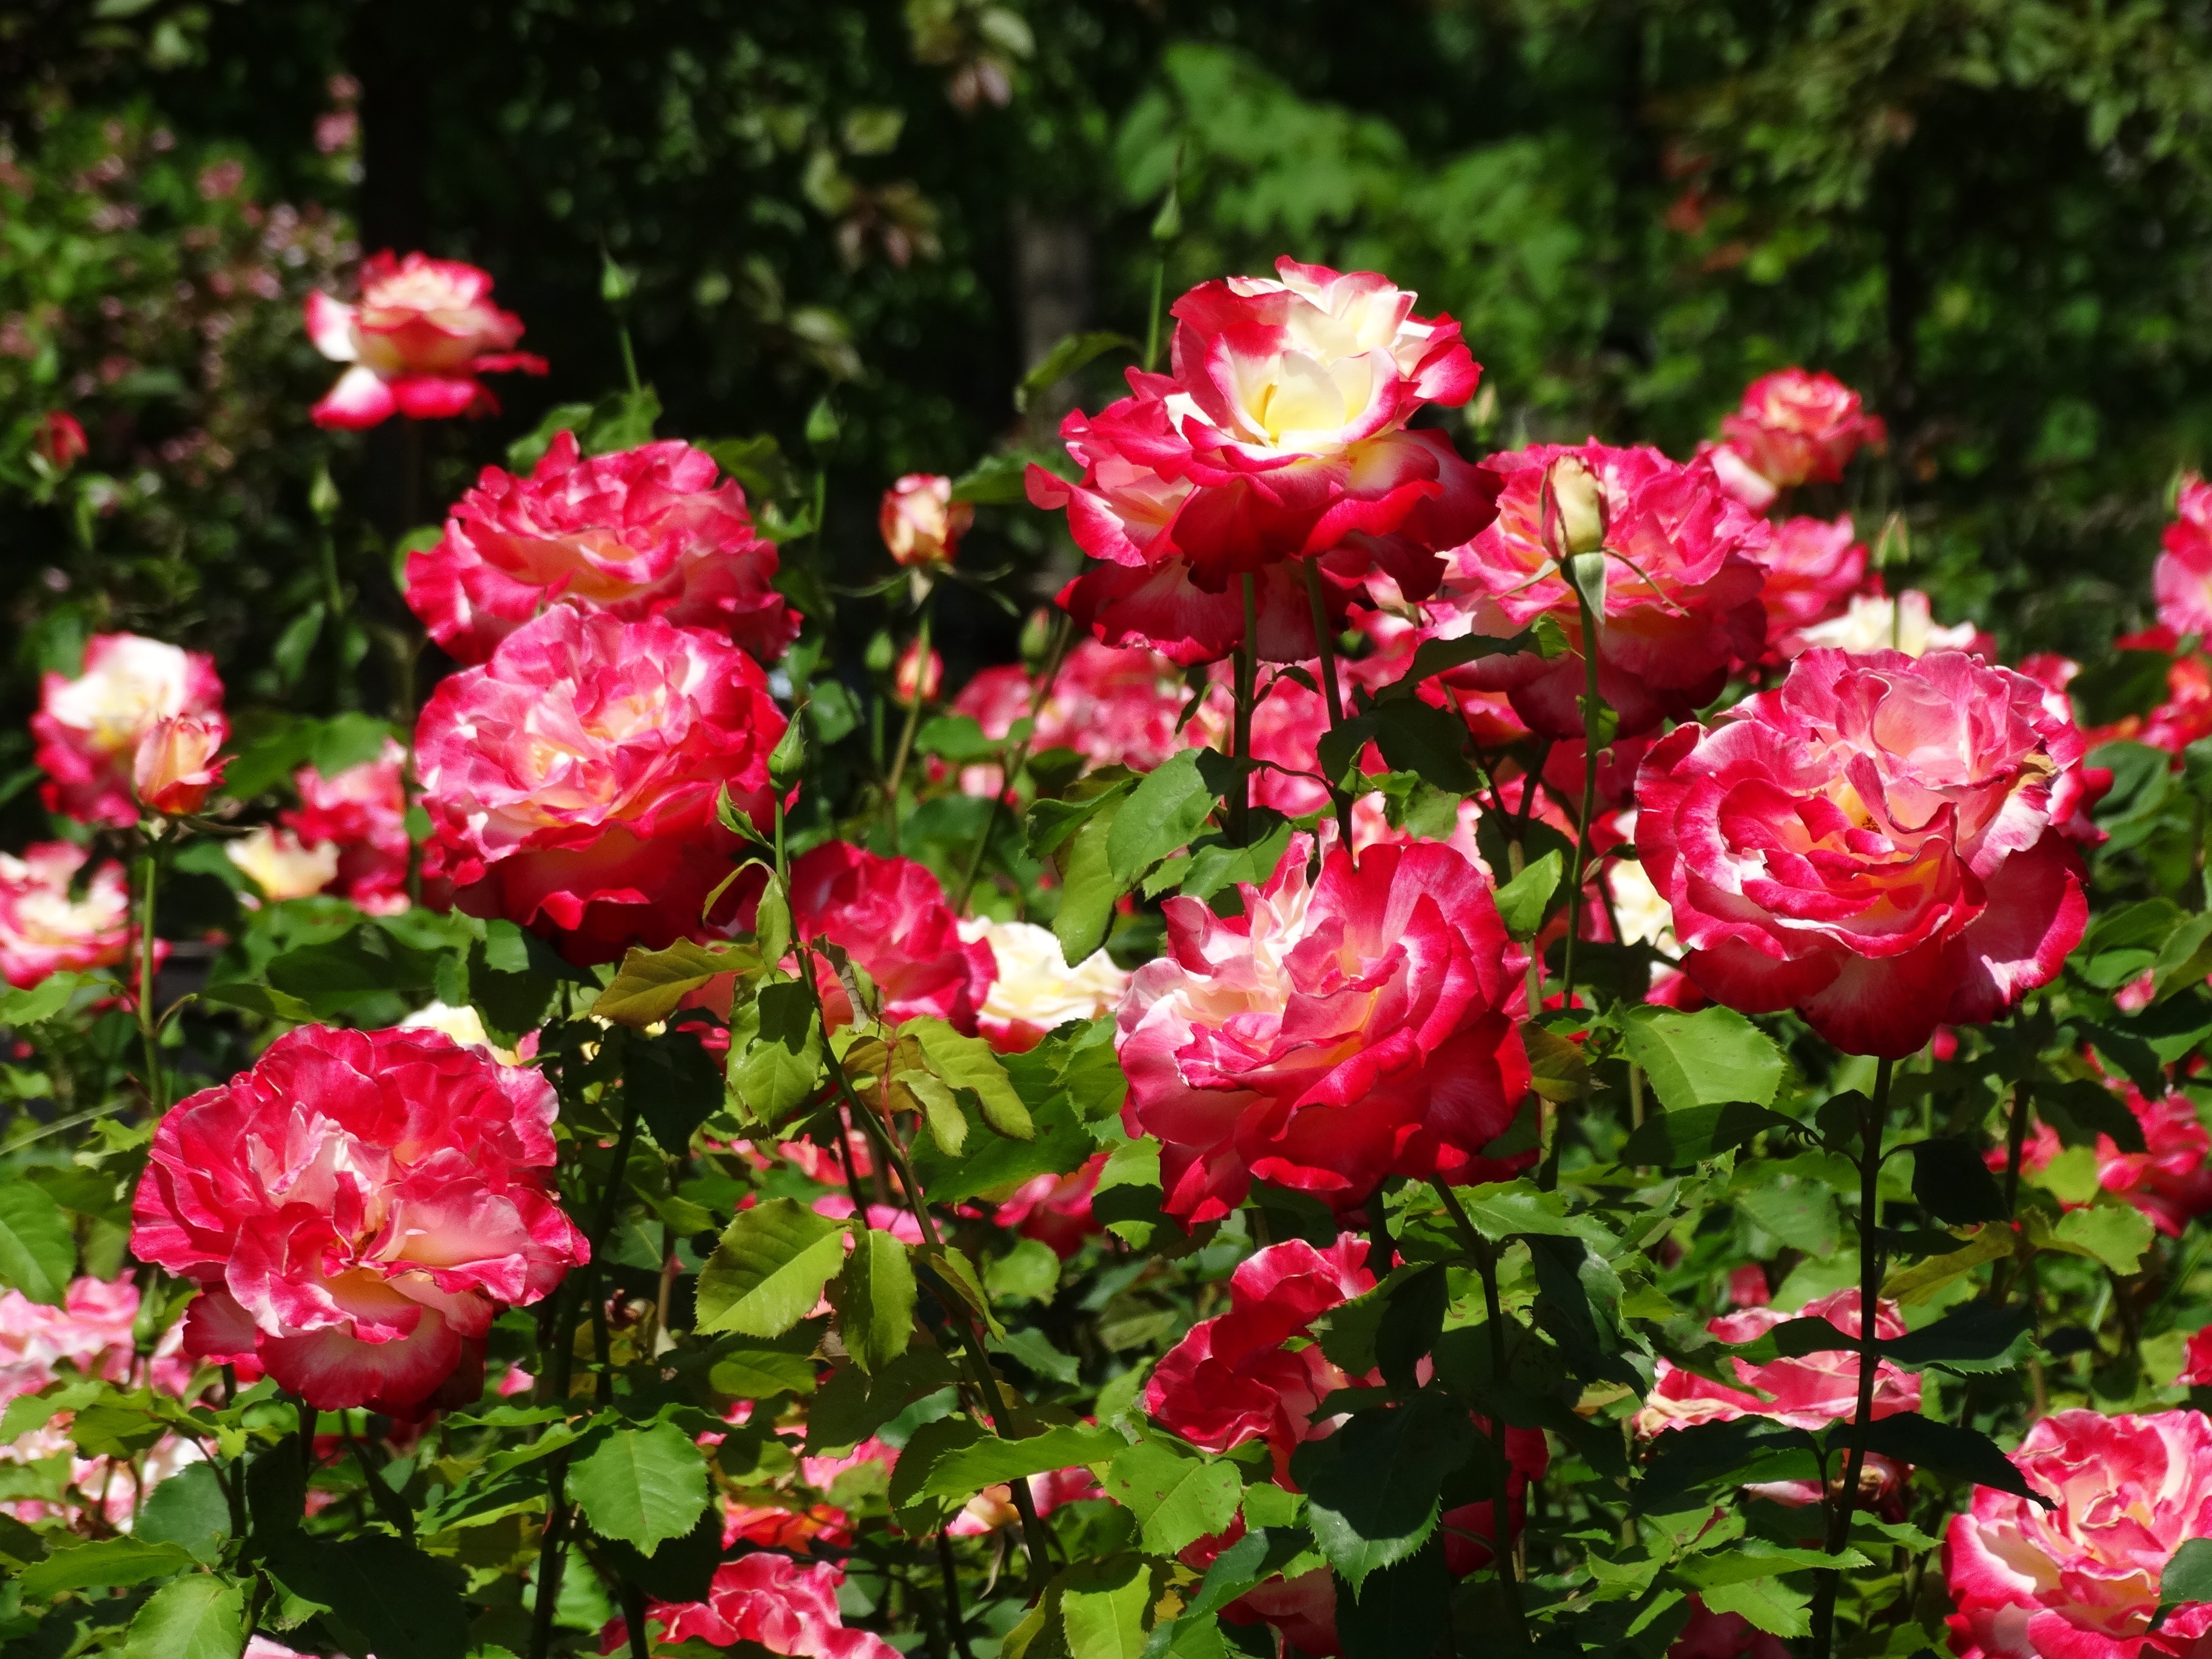
plant, flower, petal, rose, plants, flowers, roses, floribunda, flowering plant, garden roses, rose family, china rose, annual plant, land plant, rosa centifolia, rose order, rosa gallica, rosa wichuraiana